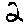
Label: 2